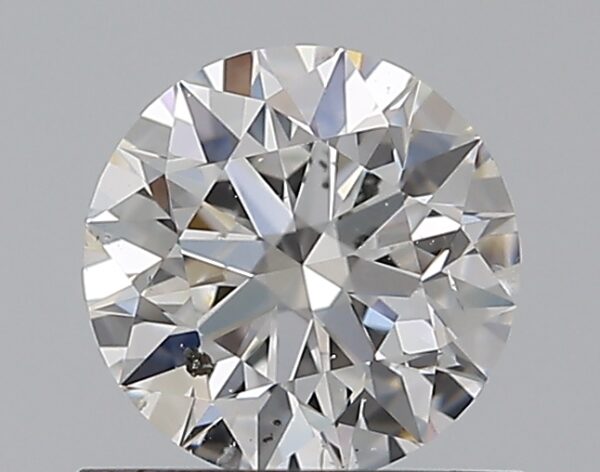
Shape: round
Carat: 0.72
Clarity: SI2
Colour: E
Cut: EX
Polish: EX
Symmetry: EX
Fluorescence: N
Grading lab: GIA
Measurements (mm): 5.71 x 5.74 x 3.58